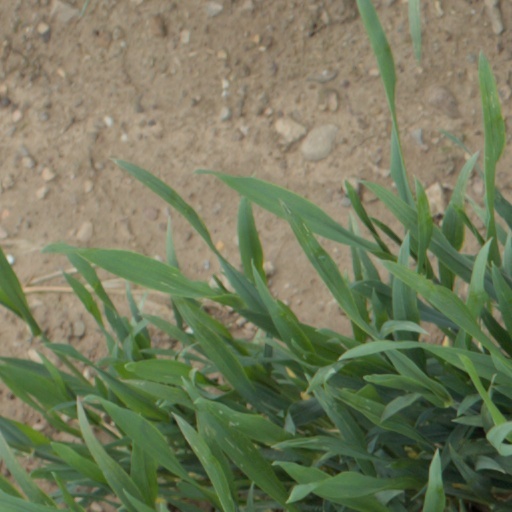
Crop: wheat